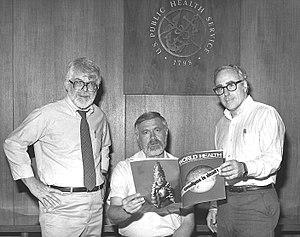
William Foege est un épidémiologiste américain.
La variole ou petite vérole était une maladie infectieuse d'origine virale, très contagieuse et épidémique, due à un poxvirus. Le mot variole vient du latin variola, -ae. En effet, la variole se caractérisait en quelque sorte par un « mouchetage de pustules ». La variole a été responsable jusqu'au XVIIIᵉ siècle de dizaines de milliers de morts par an rien qu'en Europe.
L'Organisation mondiale de la santé est une agence spécialisée de l'Organisation des Nations unies pour la santé publique créée en 1948. Elle dépend directement du Conseil économique et social des Nations unies et son siège se situe à Pregny-Chambésy, dans le Canton de Genève, en Suisse.